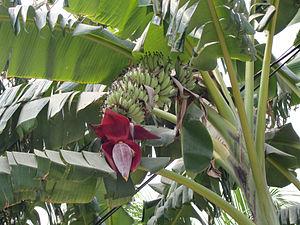
L’histoire de l'agriculture est l'histoire de la domestication des plantes, des animaux et du développement, par les êtres humains, des techniques nécessaires pour les cultiver ou les élever, puis de la modification des écosystèmes cultivés, transformés en agroécosystèmes. L'agriculture est apparue indépendamment dans différentes parties du monde lors de la Révolution néolithique, il y a parfois plus de dix mille ans. On peut supposer que cela a débuté par une agriculture de subsistance. Puis, peu à peu, s'est créée une agriculture de production et de négoce.